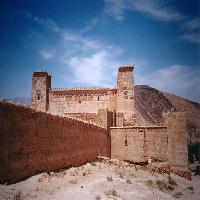
Weather: sun or clear